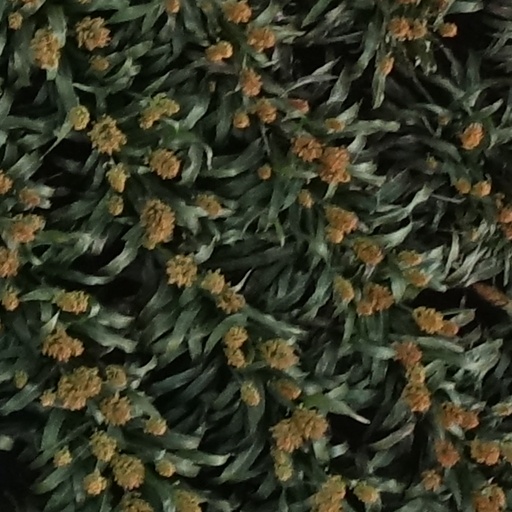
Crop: sorghum